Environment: real
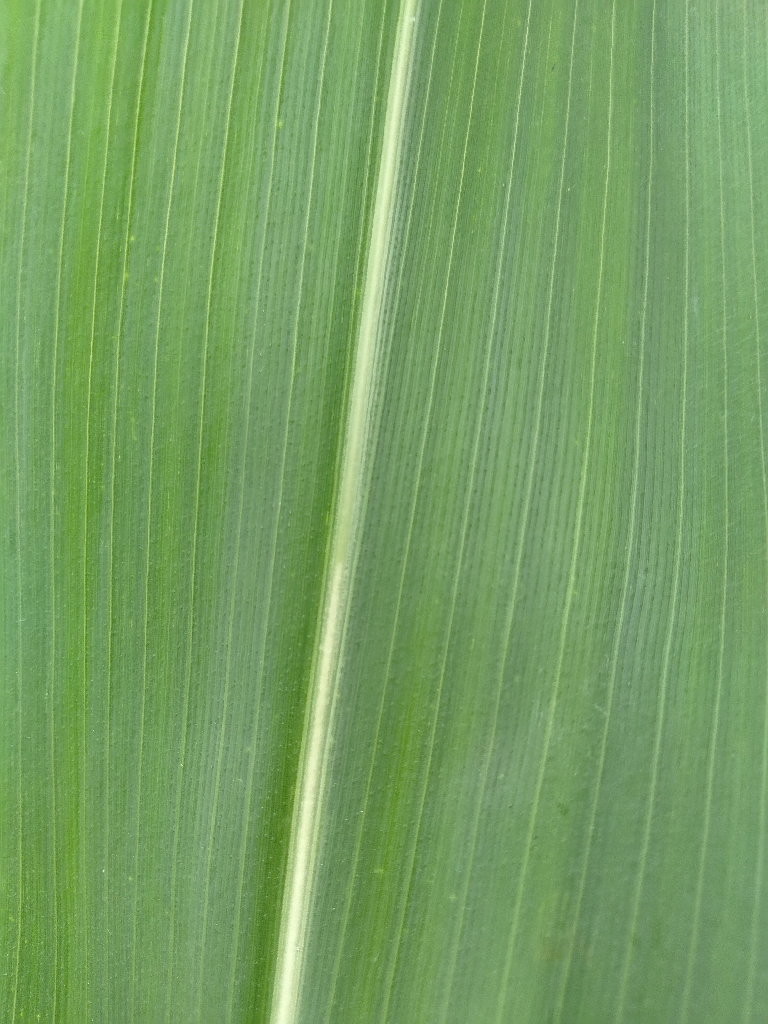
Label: healthy